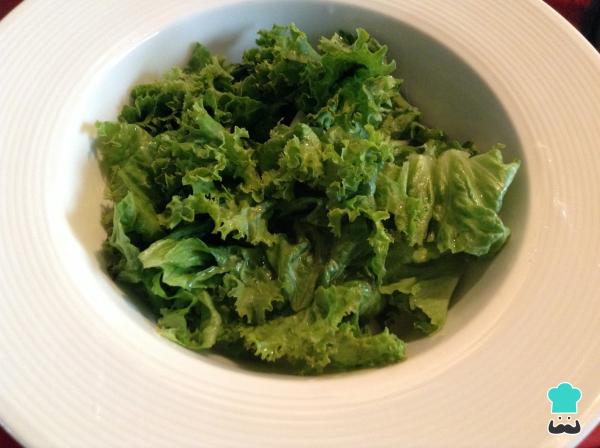
Con las manos trocea la lechuga y colócala en la base del plato. Troceamos con las manos para que esta verdura no se oxide al momento de cortarla con cuchillo.